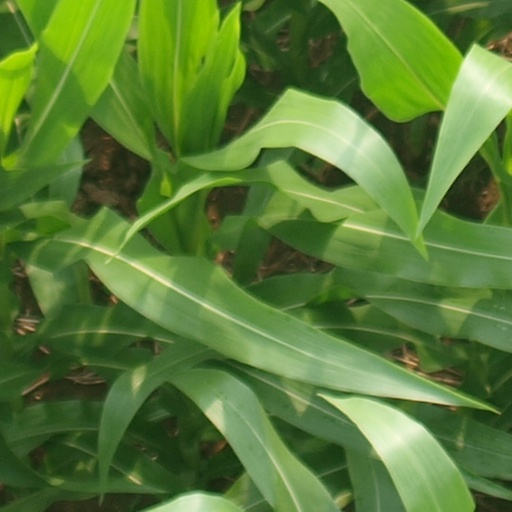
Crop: maize; corn